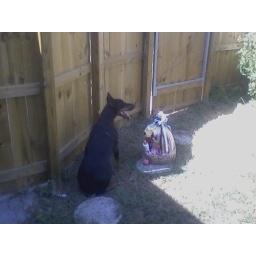
kabo's took first prize!!! in the sitting down dog contest